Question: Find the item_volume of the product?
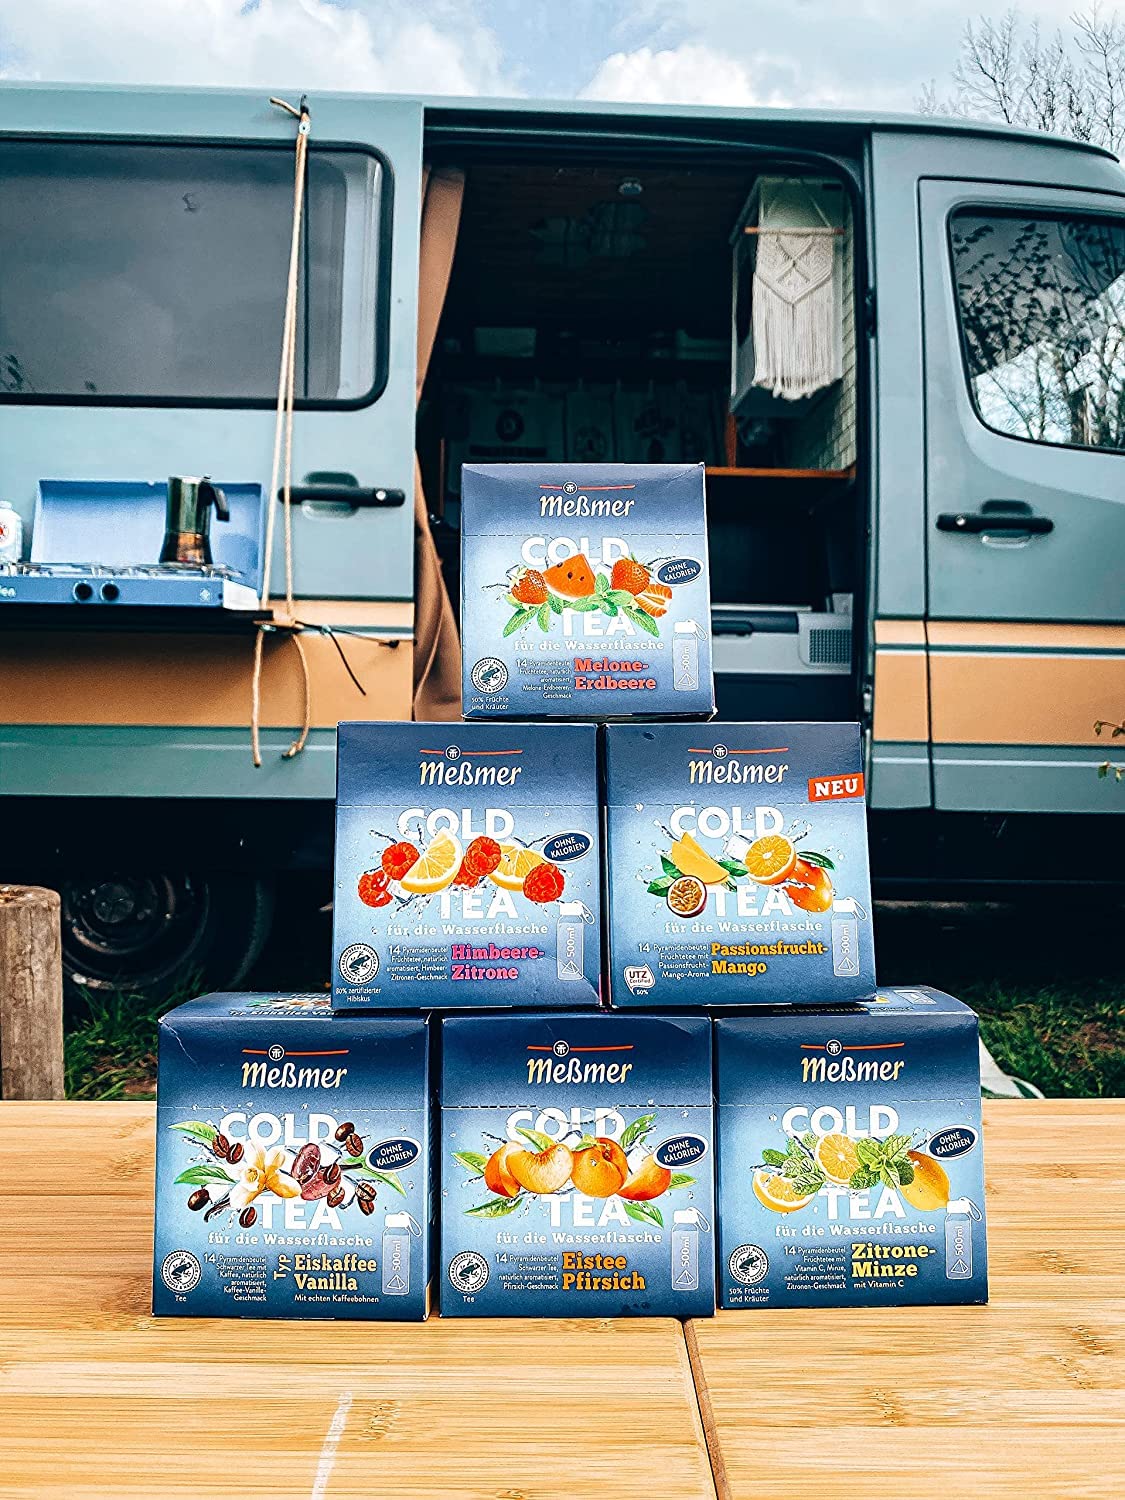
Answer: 500.0 millilitre